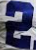
Number: 2